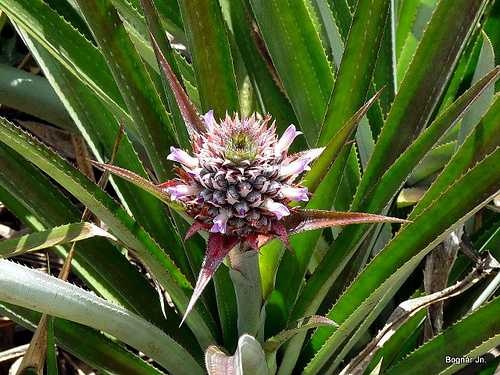
Label: Pineapple